Real Racing (video game)

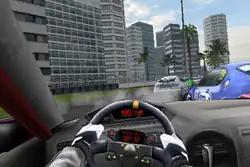

The player is given five different control methods from which to choose: Method A features accelerometer steering (tilting the physical device to the left to turn left and to the right to turn right), auto accelerate and manual brake; Method B features accelerometer steering, manual accelerate and manual brake; Method C features touch to steer (where the player touches the left side of the touchscreen to turn left, and the right side to turn right), auto accelerate and manual brake; Method D features a virtual on-screen steering wheel to steer, auto accelerate and manual brake; Method E features a virtual steering wheel to steer, manual accelerate and manual brake. Within each of these options, the player can modify the amount of brake assist. In Methods A and B, the accelerometer sensitivity can also be modified.